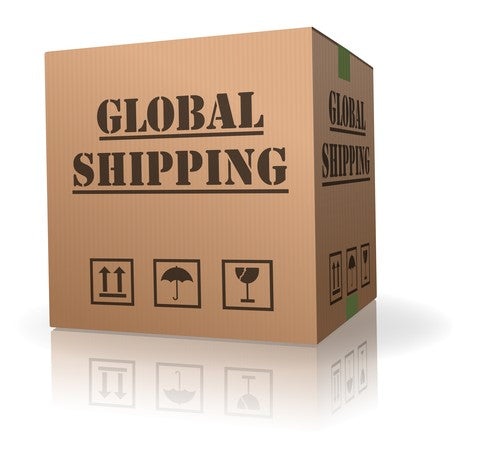
000140 LEEK FRESH, IMPA
IMPA 000140 LEEK FRESH
Brand: IMPA
Category: Food, Beverages & Tobacco > Food Items > Fruits & Vegetables > Fresh & Frozen Vegetables > Leeks